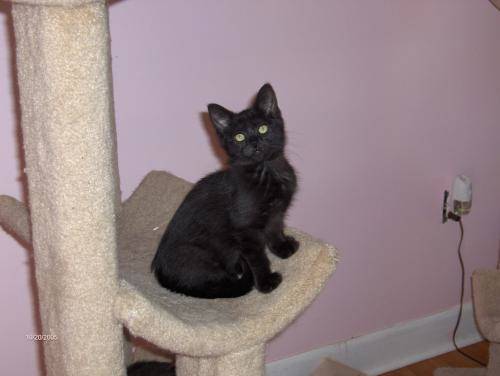
Label: cat